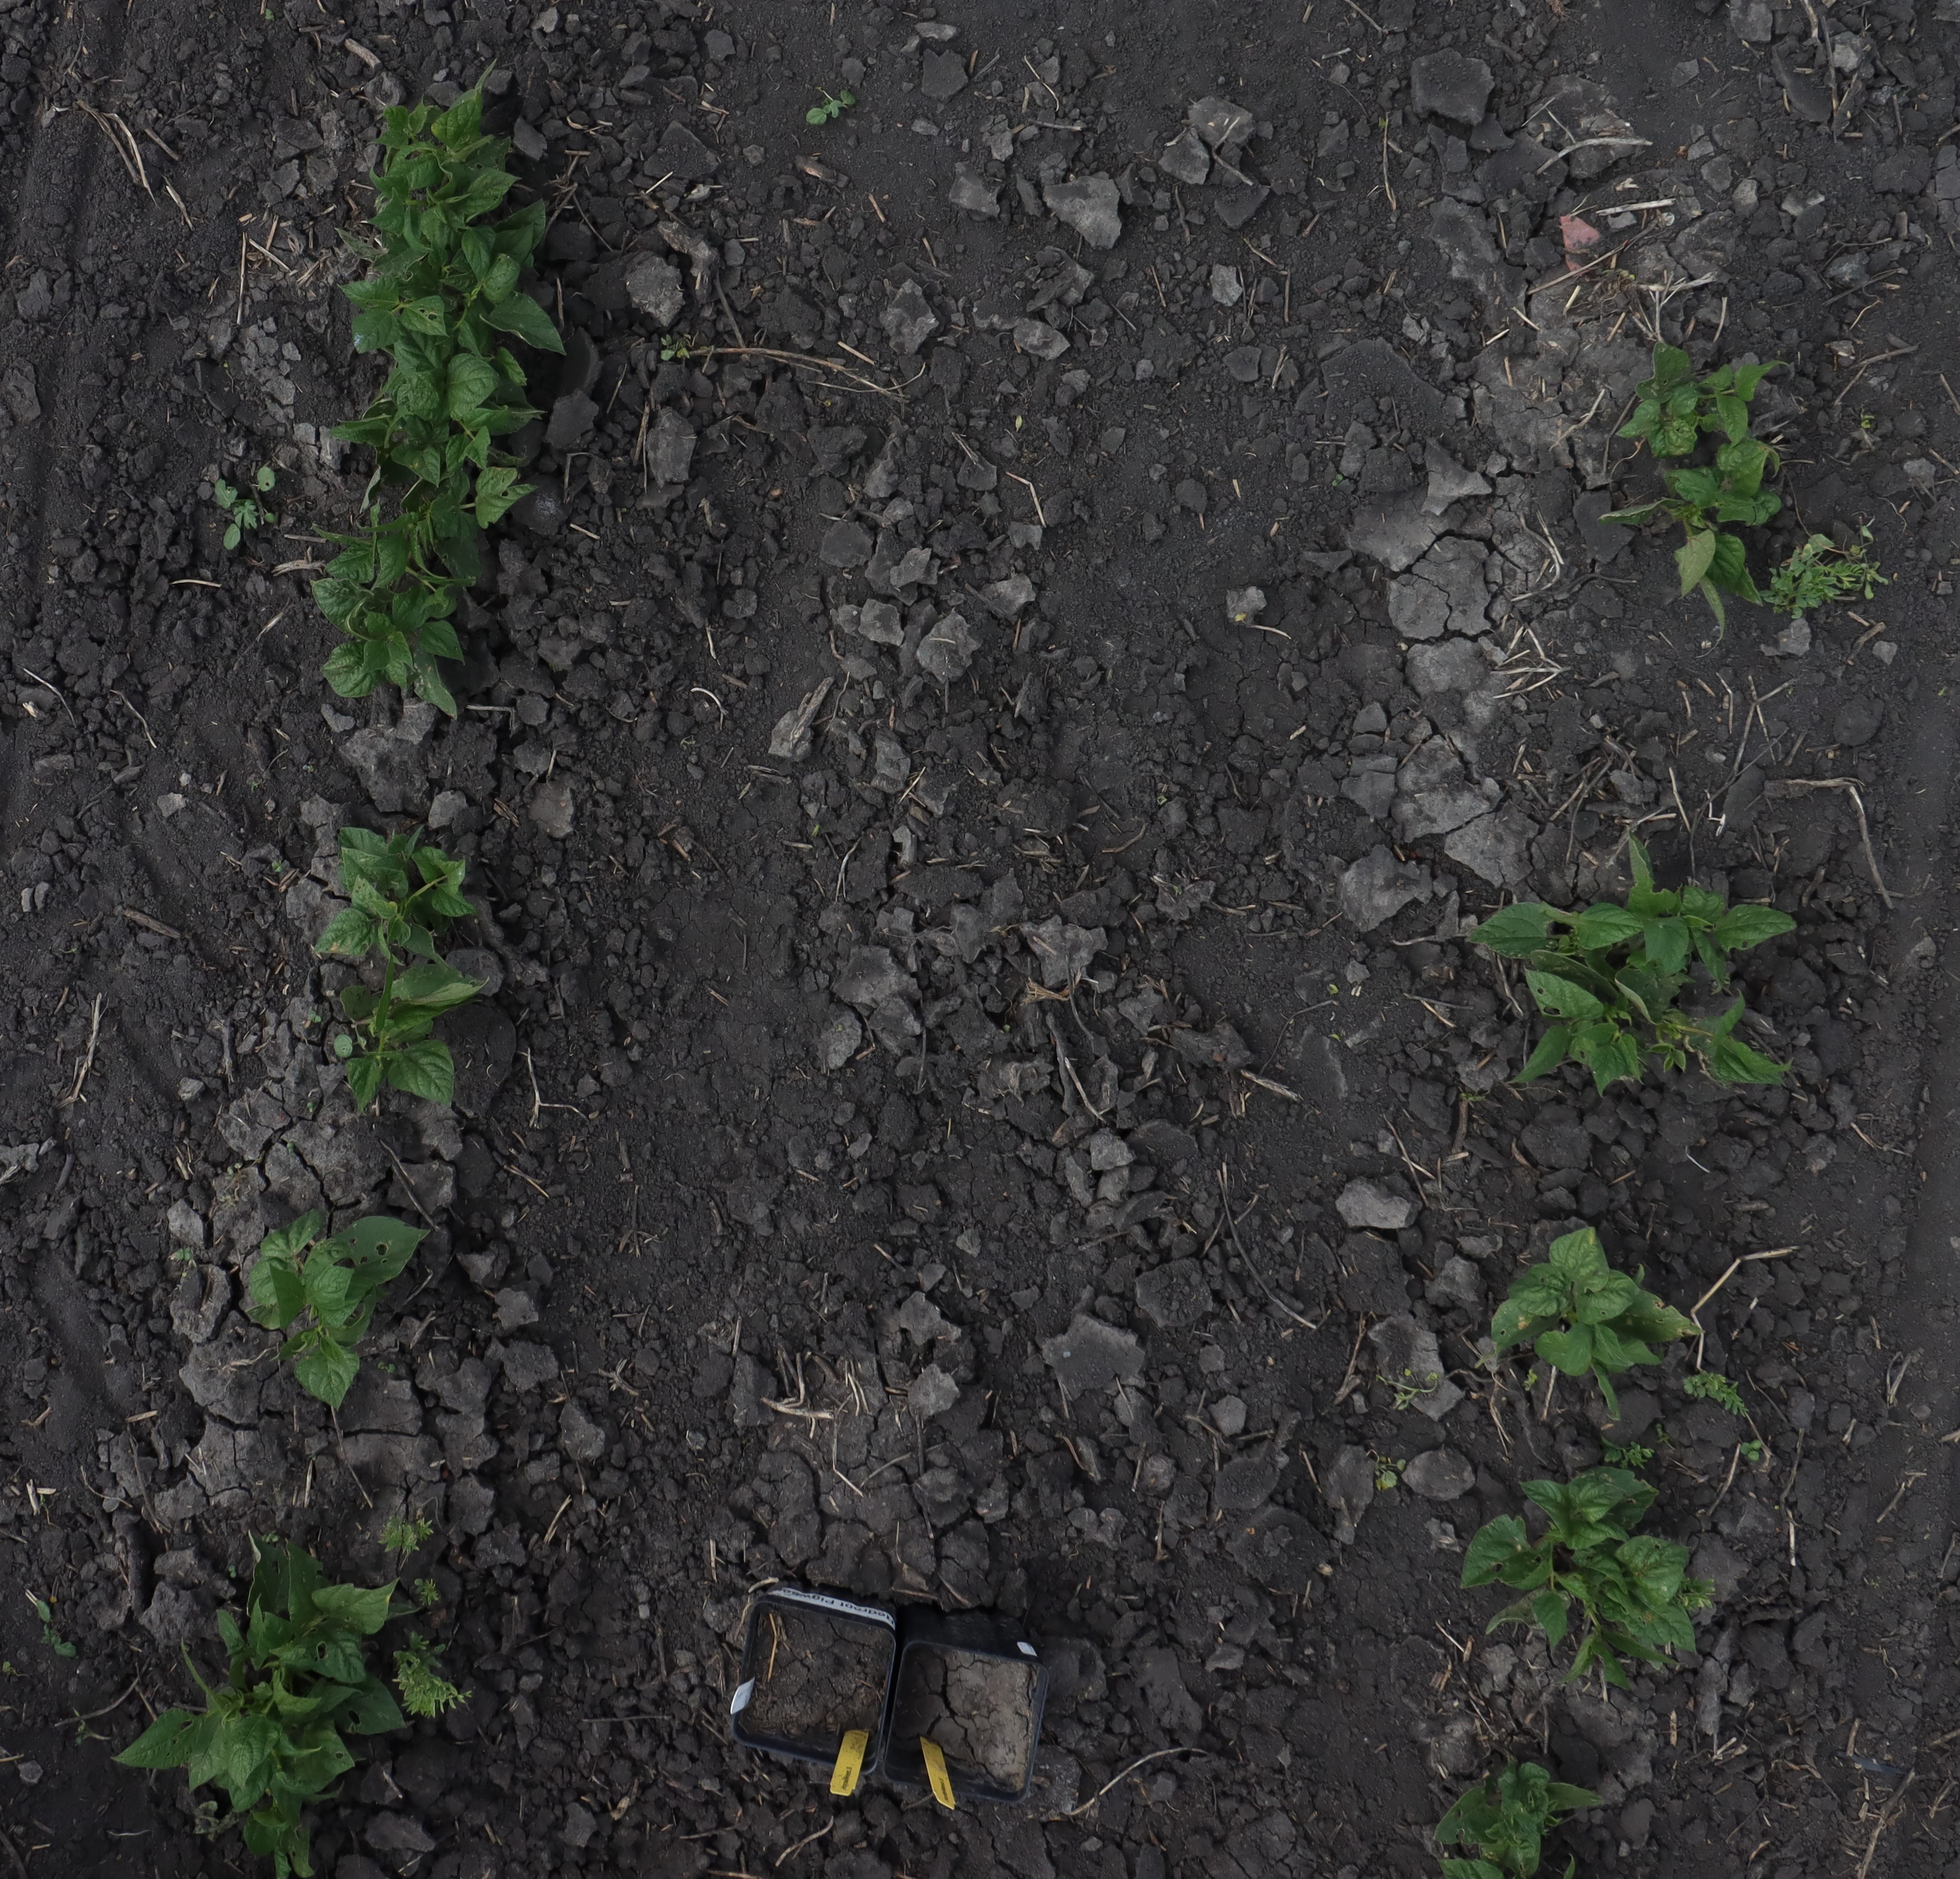
Crop: Black bean
Objects: Blackbean, Blackbean, Blackbean, Blackbean, Blackbean, Blackbean, Blackbean, Blackbean, Blackbean, Blackbean